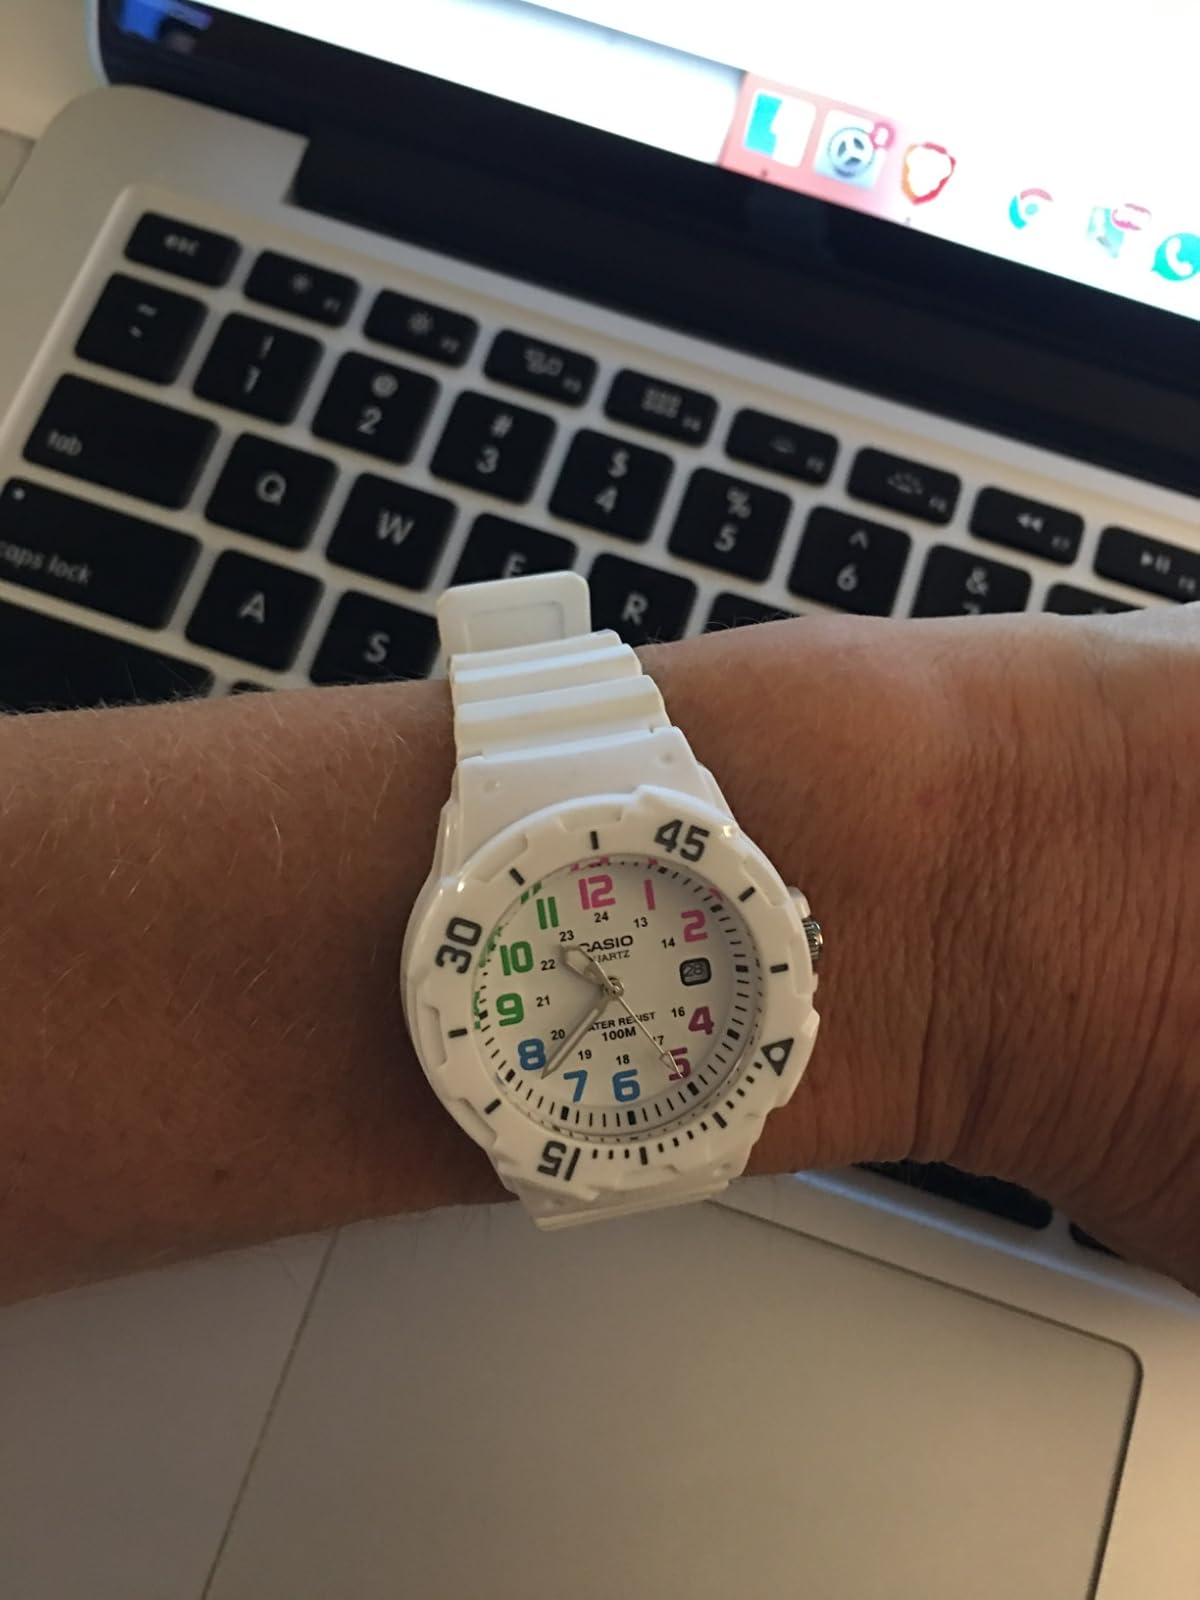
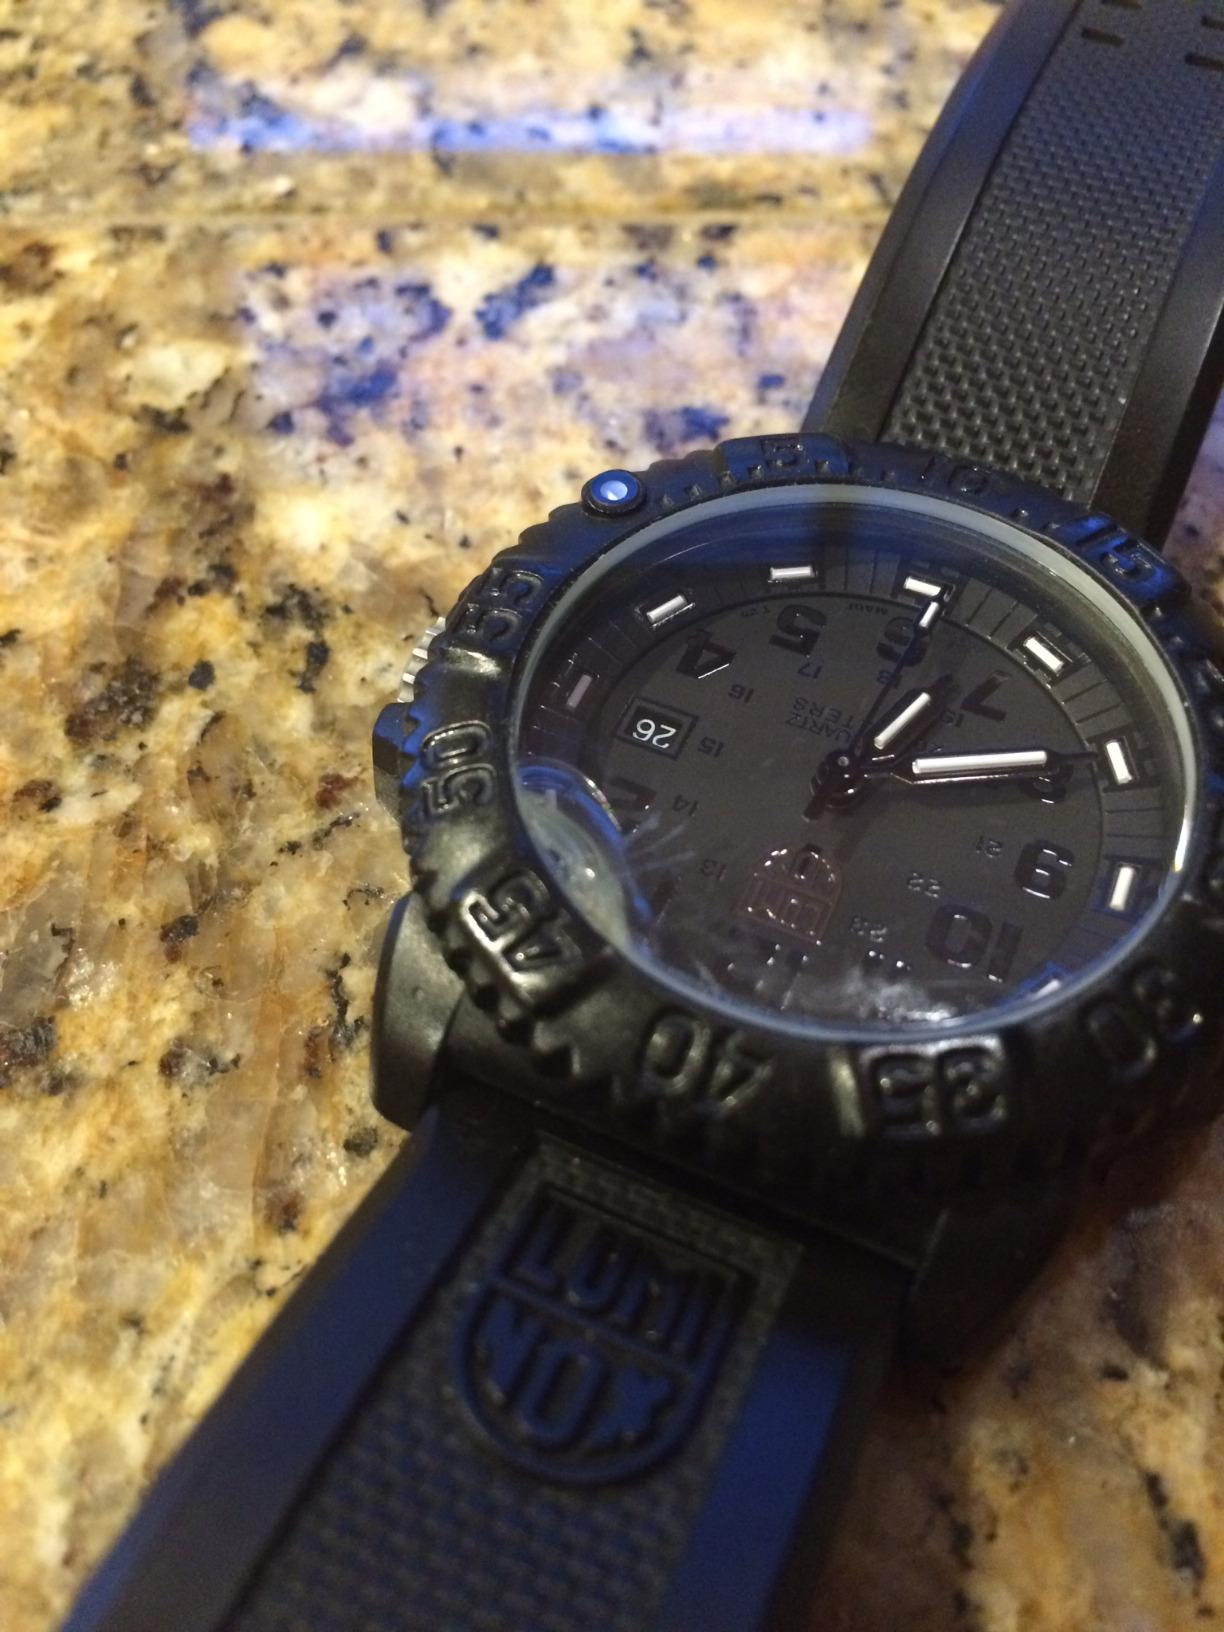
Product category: accessories_watch
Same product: no